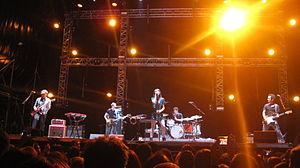
Amaral est un groupe de pop rock et rock espagnol, originaire de Saragosse, Aragón. Il est formé en 1992 par Eva Amaral et Juan Aguirre. En 2017, le groupe compte huit albums studio, une édition spéciale et deux DVD live.